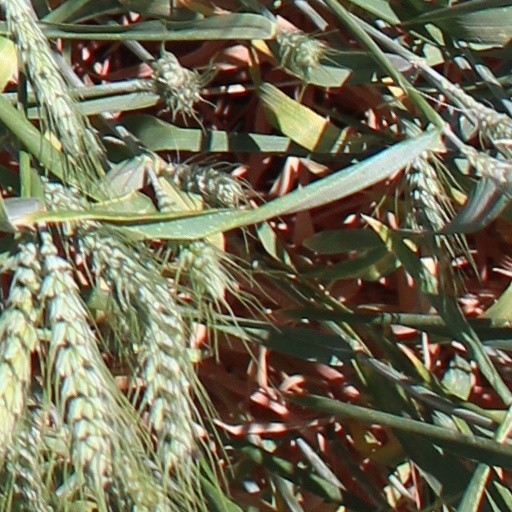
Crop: wheat